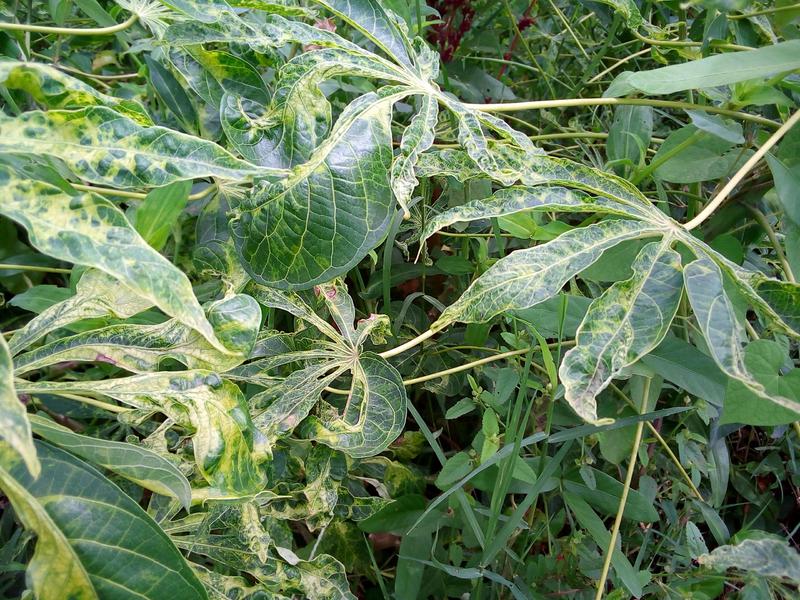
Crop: cassava
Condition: mosaic_disease